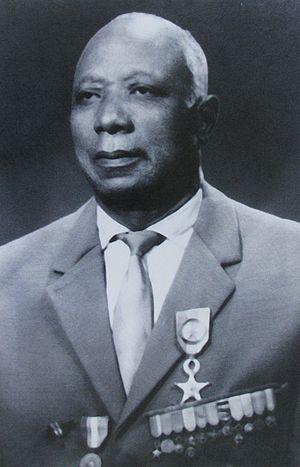
Photo de Raphaël Onana
Les Noirs de France sont, selon le Conseil représentatif des associations noires de France, les citoyens ou résidents français d'ascendance subsaharienne, américaine, caribéenne ou ultra-marine. Selon certaines estimations, ils représenteraient entre 3 % et 8 % de la population française.
Raphaël Onana, né le 14 juillet 1919 à Poupouma au village de Nkol Okala, au Nord-Ouest de Yaoundé, dans la Province du Centre, au Cameroun, et mort le 11 novembre 2002 à Yaoundé, est un militaire d'origine camerounaise, il a été un magistrat naturalisé français et finalement un président de l'Union fraternelle des anciens combattants d'expression Française.